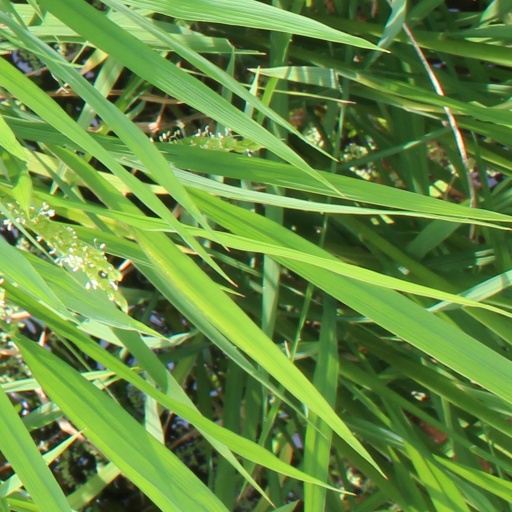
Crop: rice